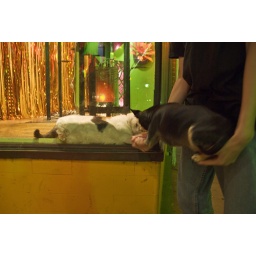
My dog wasn't QUITE sure that the sleeping cat was real in the store window until it stretched!